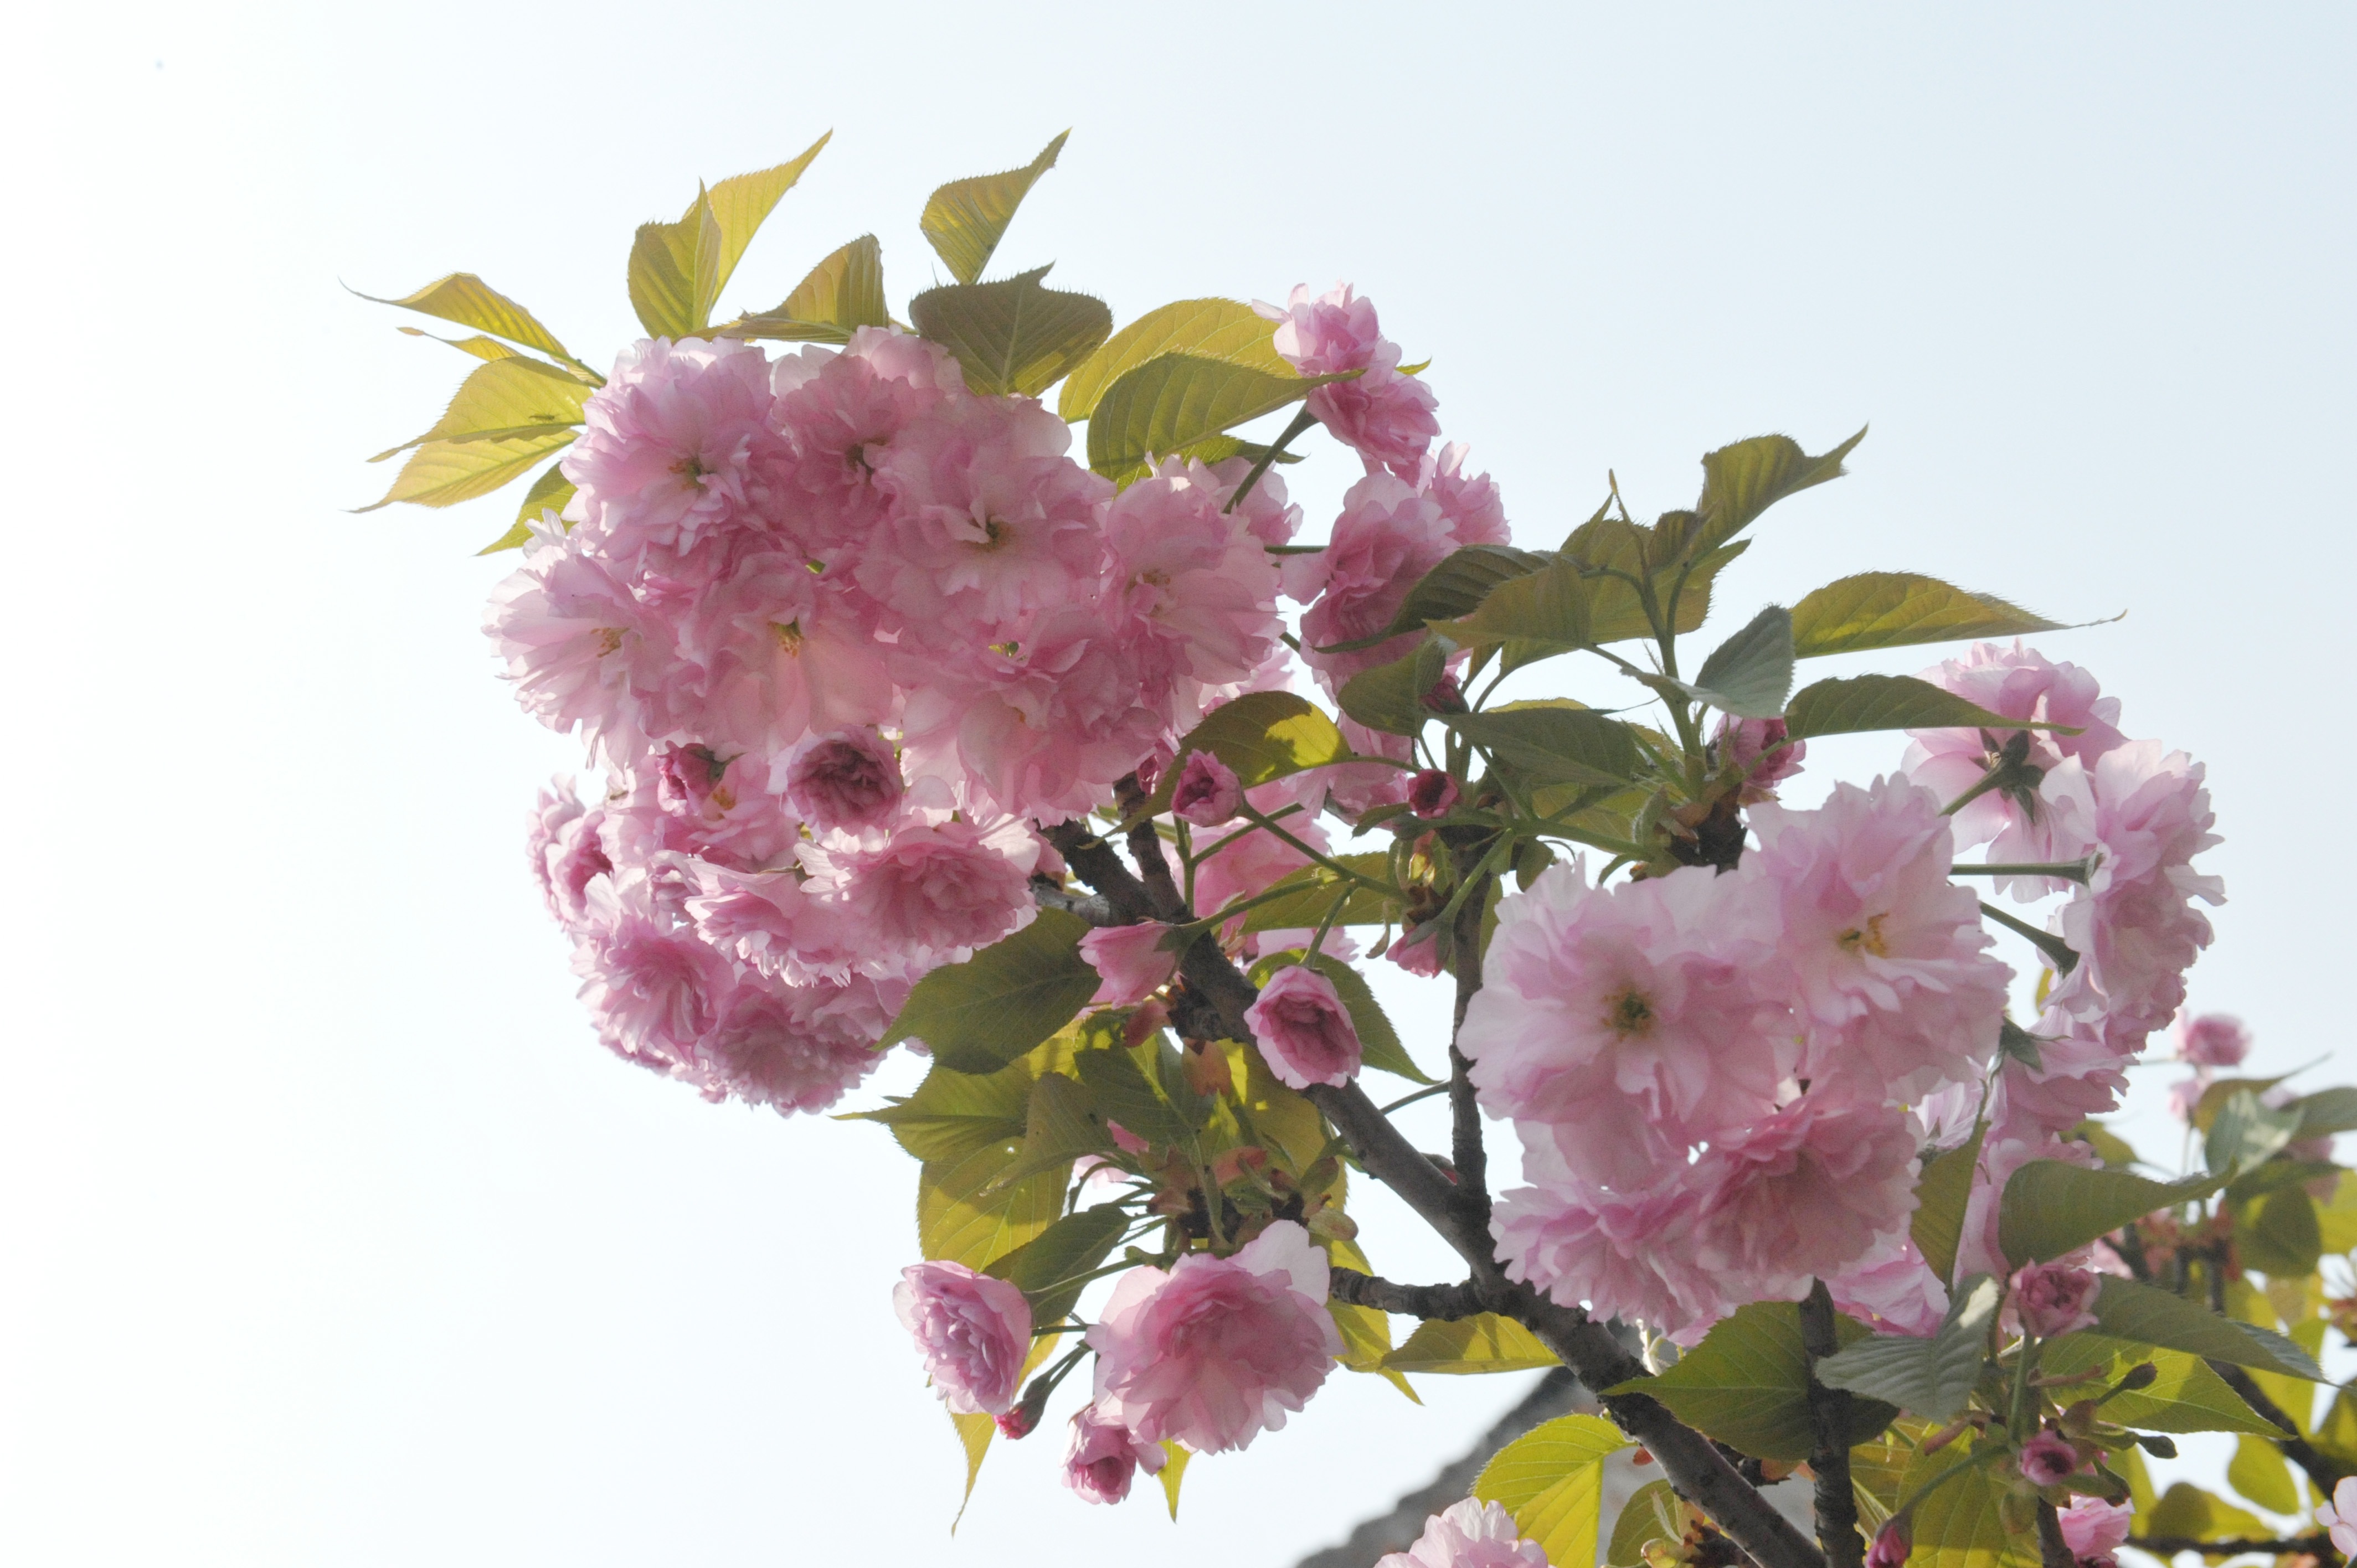
branch, blossom, plant, flower, petal, spring, produce, pink, flora, cherry blossom, shrub, floristry, flowering, begonia, flowering plant, rose family, ching ming, woody plant, land plant, flower arranging, malus spectabilis, qingming